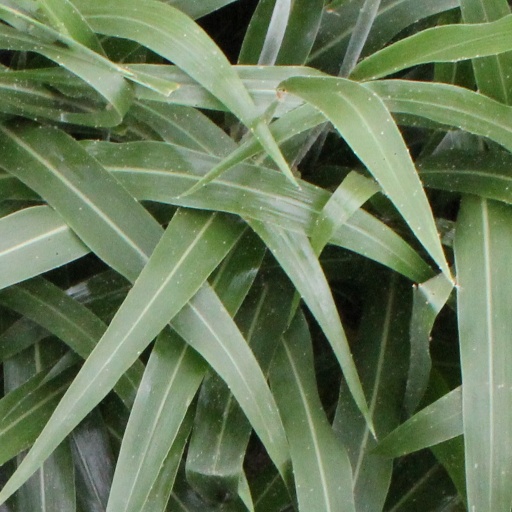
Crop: sorghum